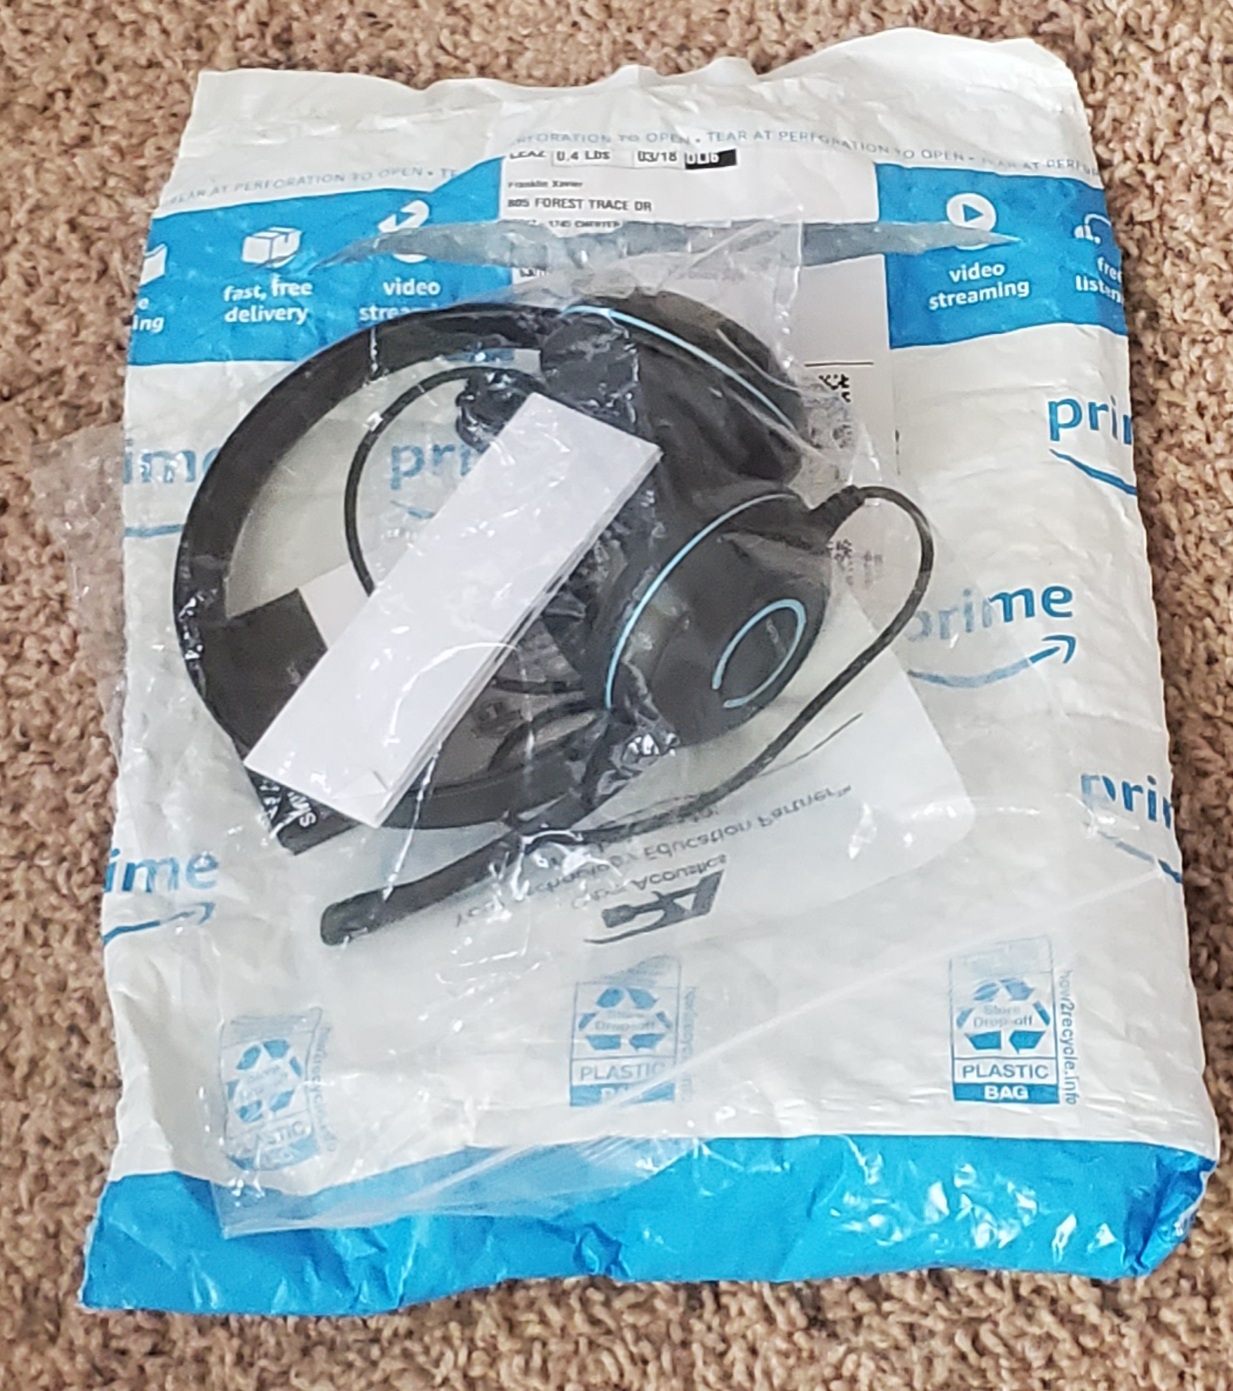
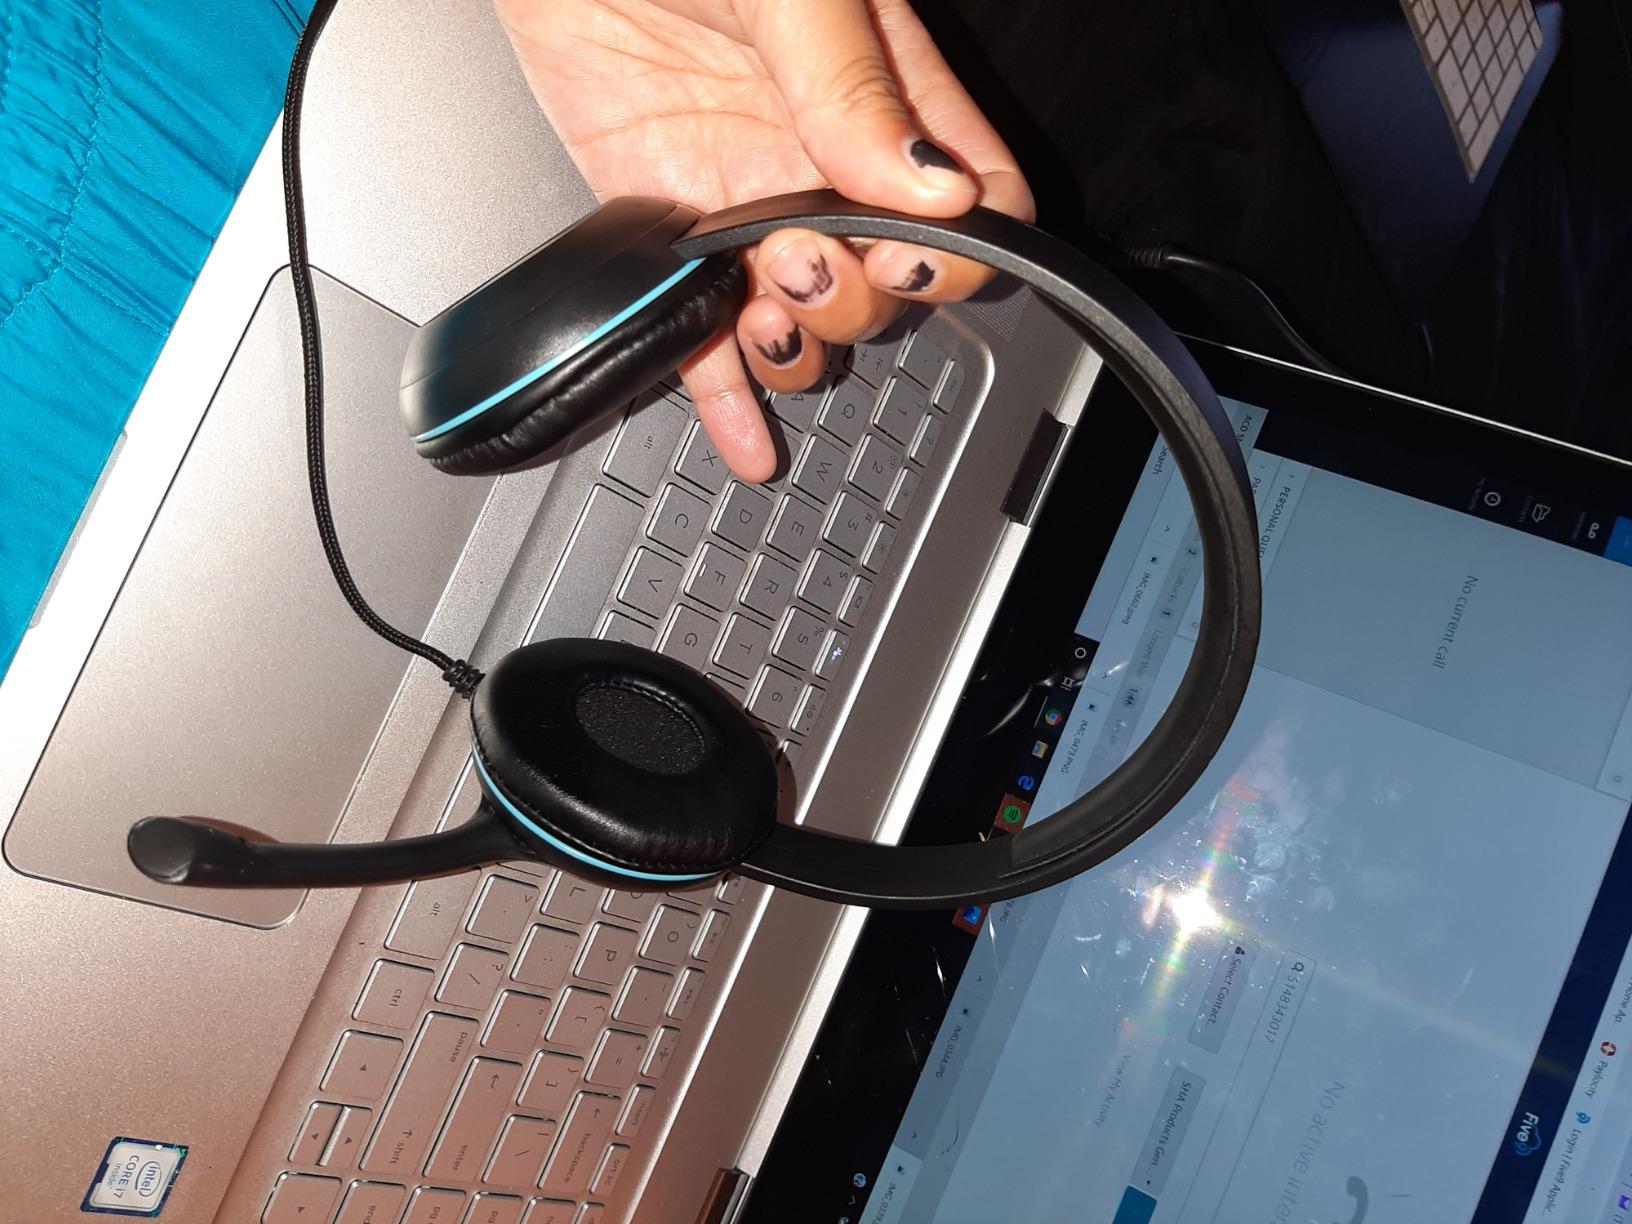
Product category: headphones
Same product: yes